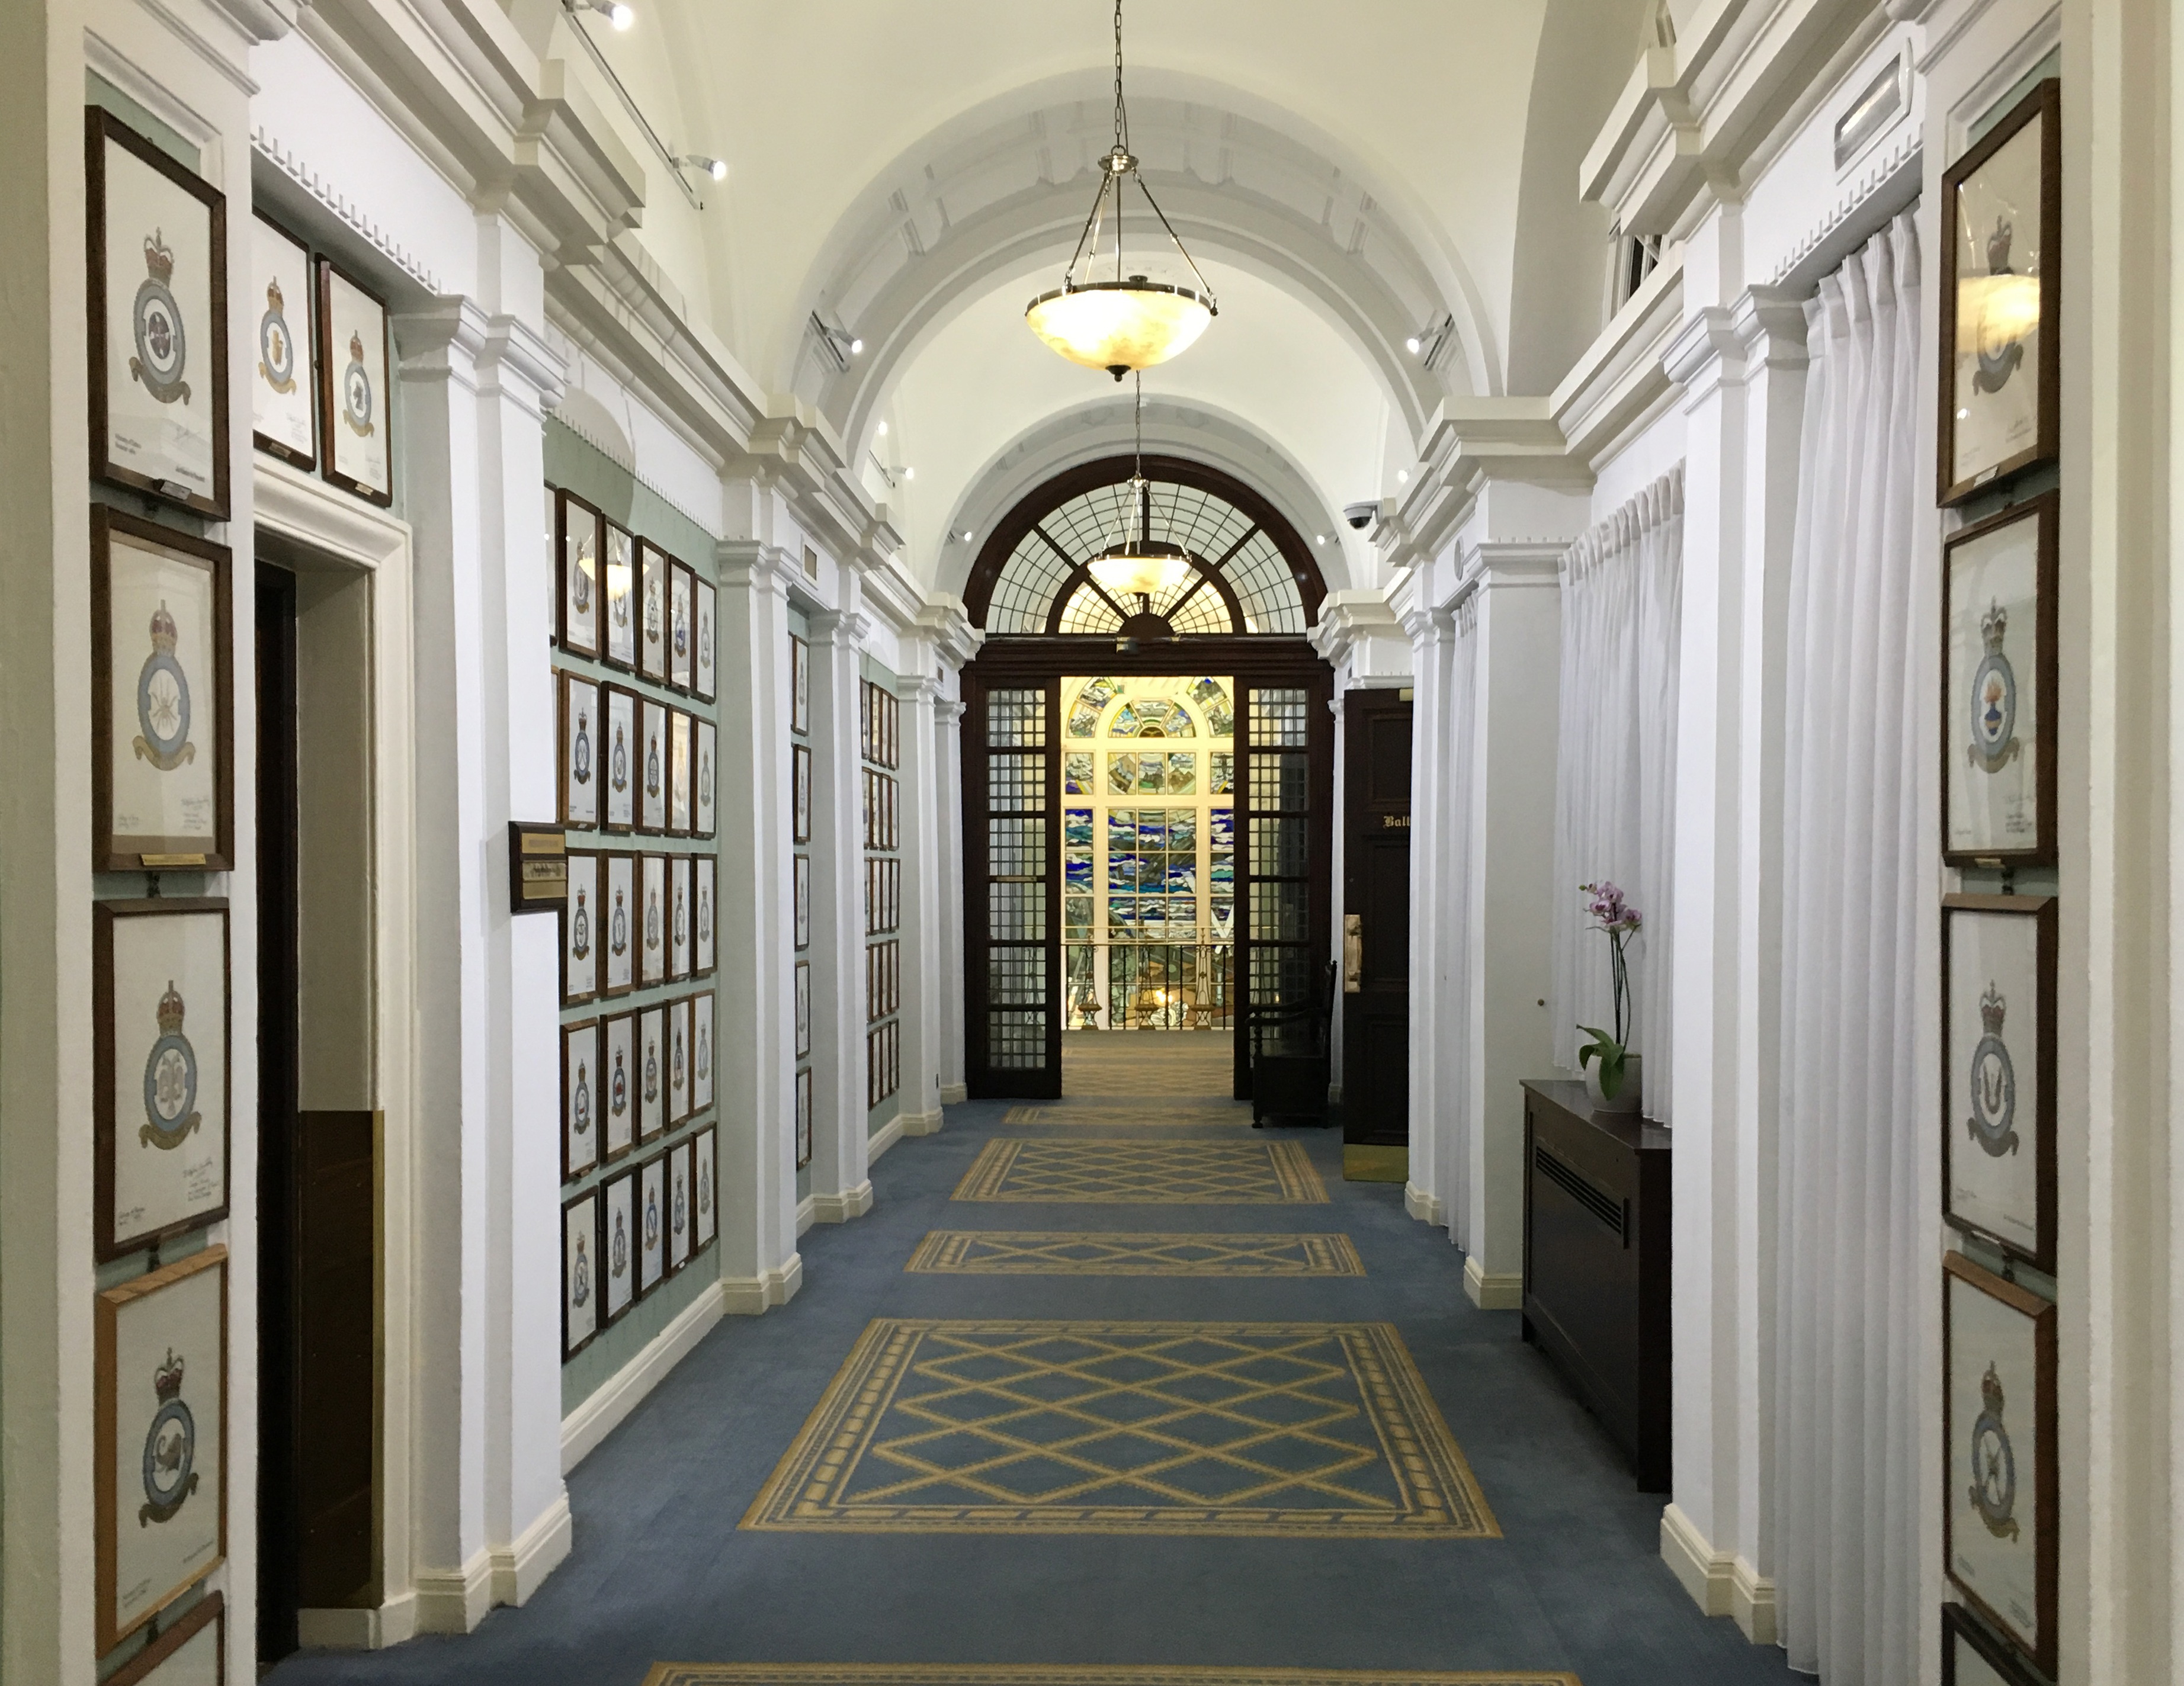
architecture, white, mansion, window, town, building, old, home, wall, arch, hall, shadow, room, door, interior design, aisle, corridor, arcade, tourist attraction, depth, estate